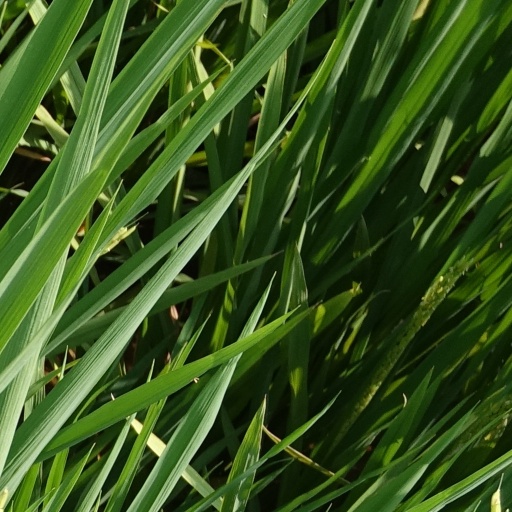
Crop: rice